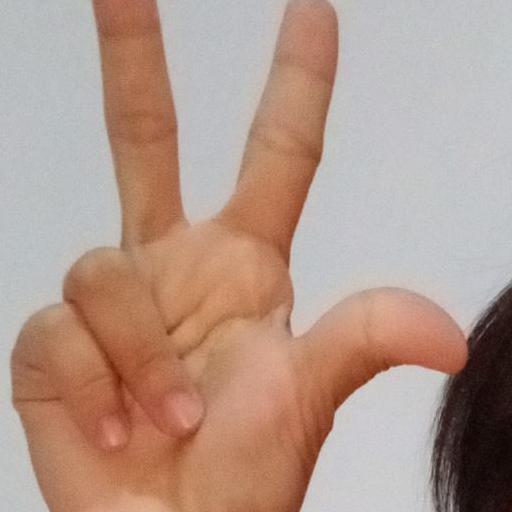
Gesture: three2